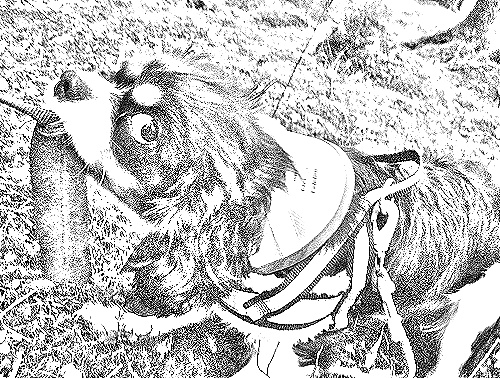
Portrait style: Sketch Portrait